Claude Laurgeau

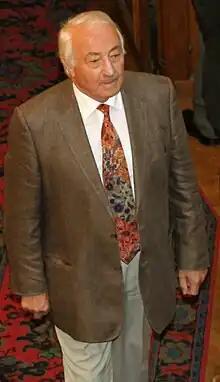
Claude Laurgeau in the library of MINES ParisTech, Sep. 2012

Claude Laurgeau (born November 1942) is a French professor in robotics. His primary interest is intelligent transportation systems.